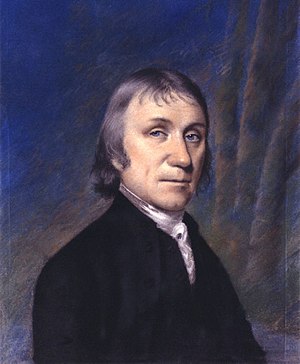
Copleymedaljen / Modtagere af medaljen / 1751–1800
Copleymedaljen er en pris givet af Royal Society of London for fremragende præstationer i forskning inden for enhver gren af naturvidenskaben, vekslende mellem de fysiske videnskaber og de biologiske videnskaber. Medaljen, der uddeles årligt, er den ældste Royal Society-medalje, der stadig uddeles, idet den første gang blev givet i 1731 til Stephen Gray. Den første kvinde, der fik medaljen var Dorothy Crowfoot Hodgkin i 1976.